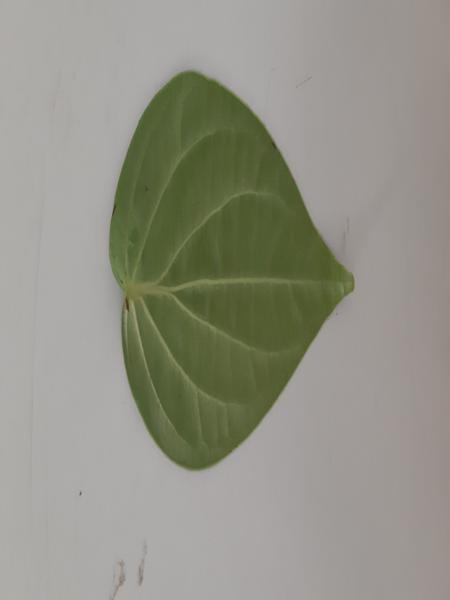
Plant: Betel